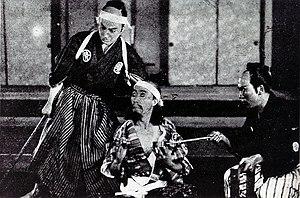
Minoru Takase, parfois crédité sous le nom de Ippei Sōma, né le 13 décembre 1897 et mort le 21 janvier 1986, est un acteur japonais. Son vrai nom est Shin'ichi Notoya.